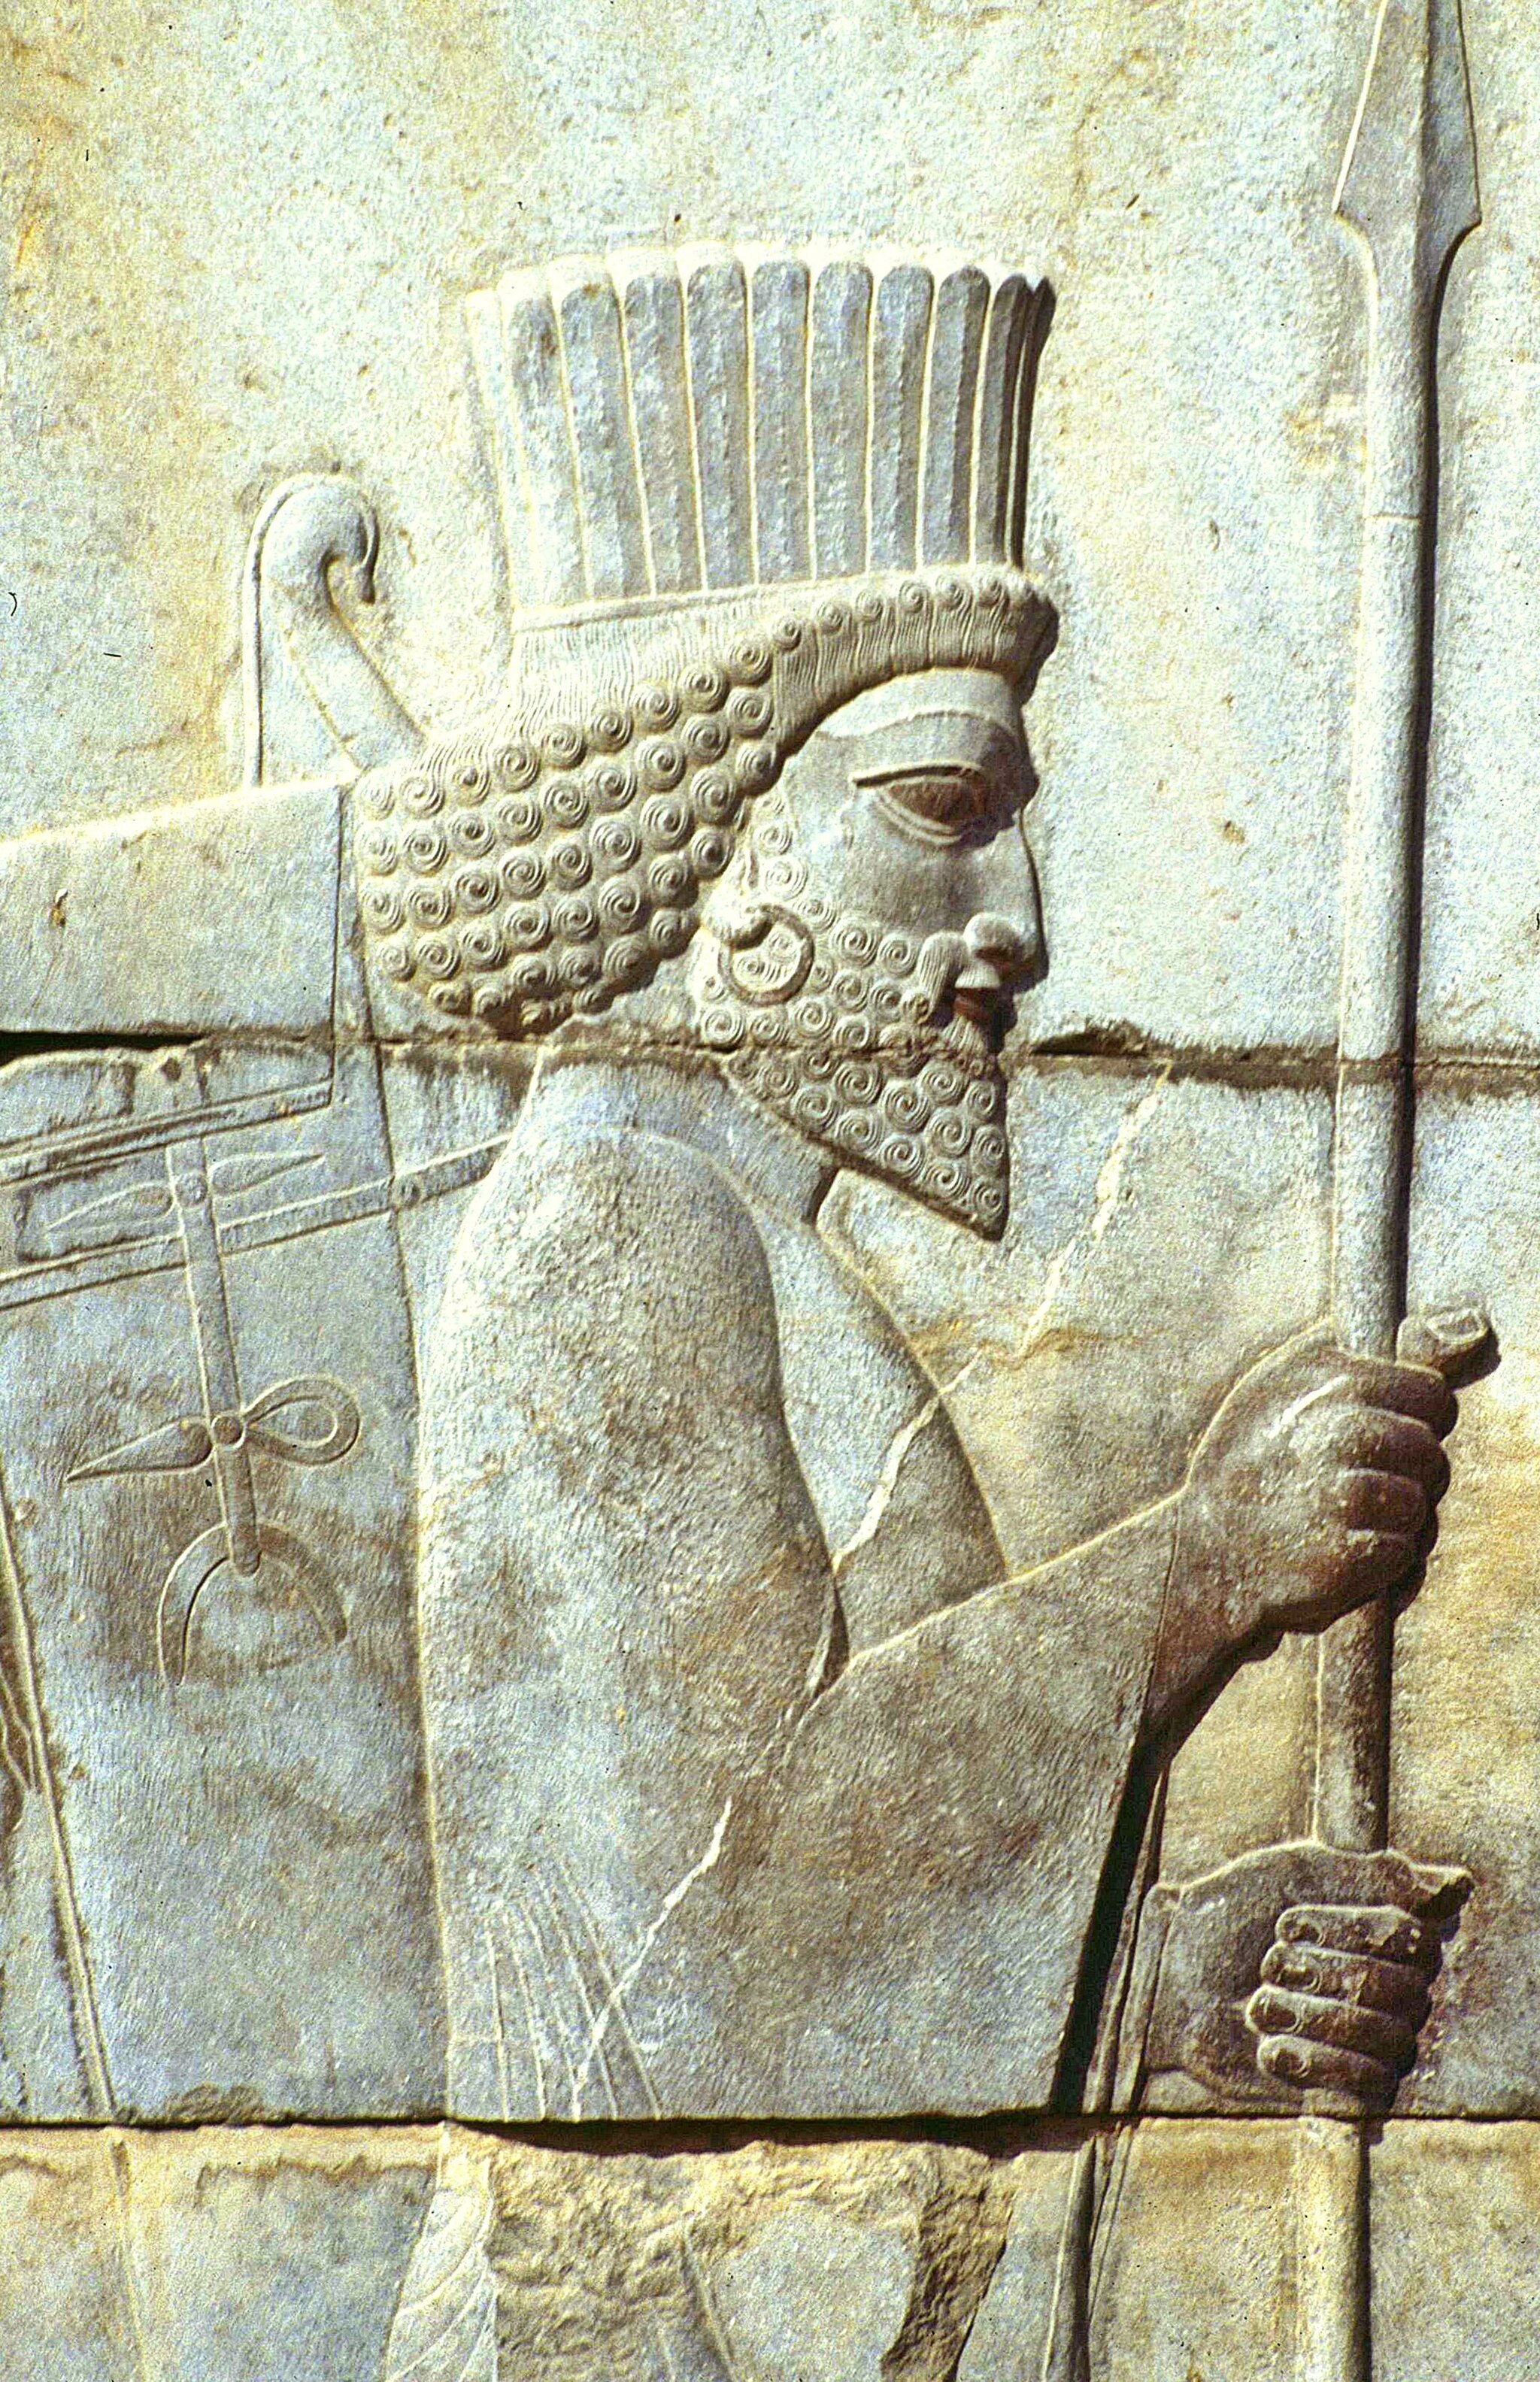
Title: IranPersepolisXerxesPropyläen9
Description: Persepolis: Xerxes-Propyläen
Date: 1991-09
Categories: Self-published work, Files by Ziegler175, Reliefs of Achaemenid warriors in Persepolis, 1991 in Persepolis, September 1991 in Iran, Northern staircase of Tripylon